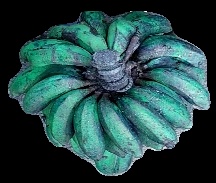
Variety: rasbale
Grade: grade3